Van Wassenaer

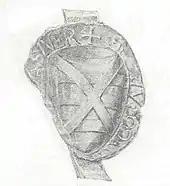
Seal of Dirk I (1226)

Philip's son Dirk I founded the branches "van Wassenaer", "van Cranenburch" and "van Groenevelt". A seal of Dirk I of 1226 shows a different coat of arms than his later coat of arms, but the crescent may have served as crest at the time. The "van Wassenaer" branch was made Burgraves of Leiden by the Counts of Holland in 1340. In 1544 this branch extinguished.